Giorgio Cavaglieri

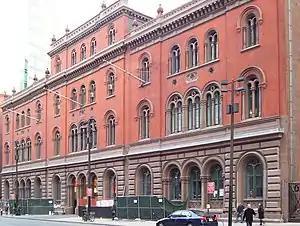
The Astor Library, restored to house the Public Theater

Cavaglieri continued his preservationist work with the restoration of the Alexander Saeltzer-designed Astor Library at 425 Lafayette Street, a building that was saved from demolition by the Landmarks Preservation Commission. The commission was to restore and convert the building to house the Public Theater (then known as the New York Shakespeare Festival) under the direction of Joe Papp and with consultation from set designer Ming Cho Lee. He was recommended for the job by architecture critic Ada Louise Huxtable, who praised his work on the Jefferson Market Library. The Public Theater was one of the first historic buildings adapted for new use under the 1965 New York City Landmarks Law.